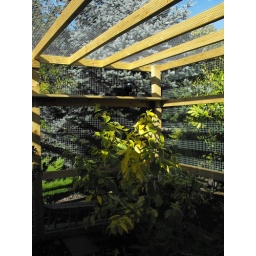
tig in cat house 5